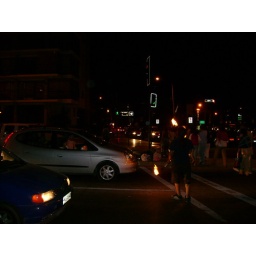
Fire juggler, they stand in the street during red lights looking for tips.